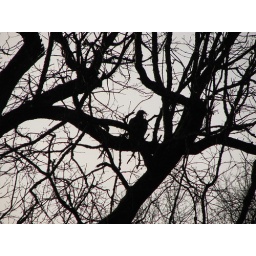
in a tree outside our house this morning.